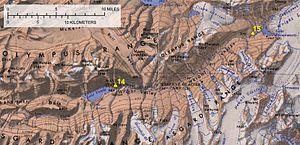
Le lac Don Juan est un lac petit et peu profond situé dans la vallée de Wright en terre Victoria, en Antarctique.
La vallée de Wright est l'une des vallées sèches de la chaîne Transantarctique, à l'ouest du détroit de McMurdo, en Antarctique.